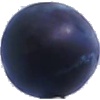
Label: Plum 3